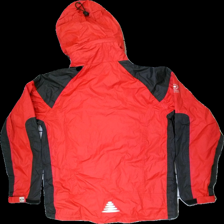
View: back
Type: Jacket
Category: Unisex
Brand: Not in the list
Brand text on label: Protech Sports Wear
Colors: Black, Red
Material: 64% polyester, 36% acrylic
Cut: Regular
Size: M
Trend: Sports
Price range: 100-150
Recommended usage: Reuse
Description: Red and balck sportswear jacket from Protech, size M. Good condition.